Antonio Sacchetti

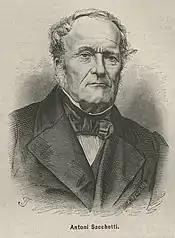
Antonio Sacchetti; Woodcut by (1870)

Antonio Sacchetti (8 January 1790, Venice - 15 April 1870, Warsaw) was an Republic of Venice-born scenic designer and painter, who spent most of his career in Prague and Warsaw.